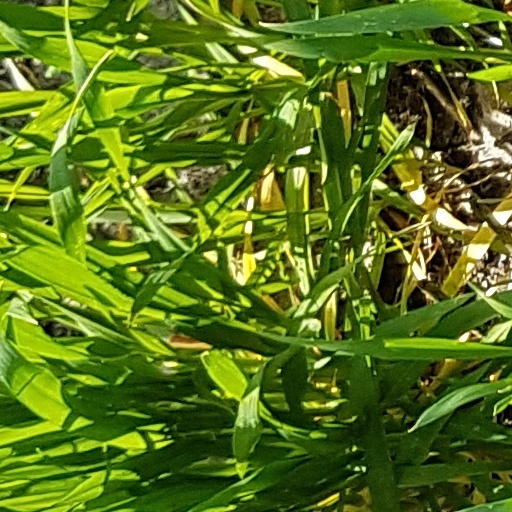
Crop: wheat